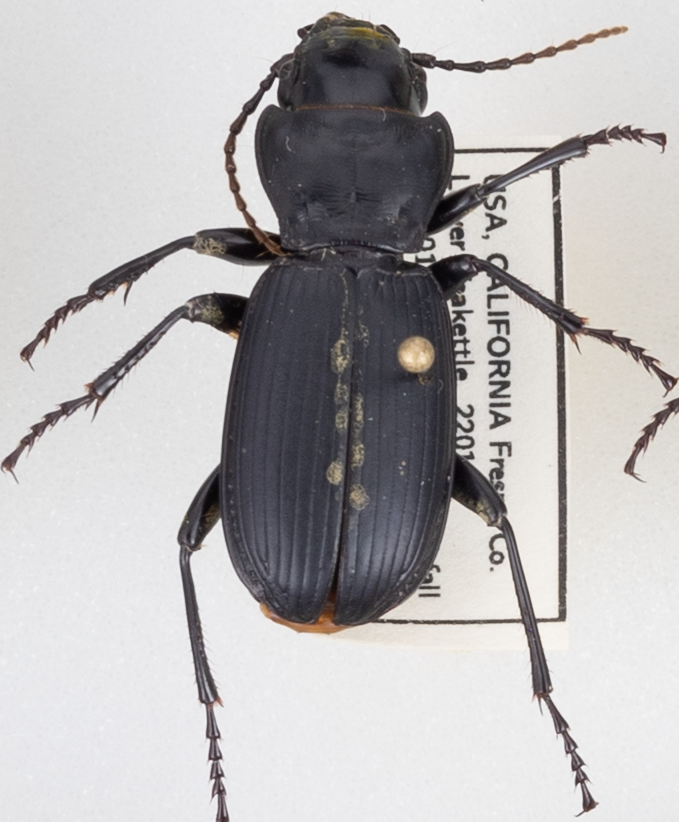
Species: Pterostichus lama
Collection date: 2021-08-04
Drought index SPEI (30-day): -2.01
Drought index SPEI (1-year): -2.09
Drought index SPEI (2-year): -2.09